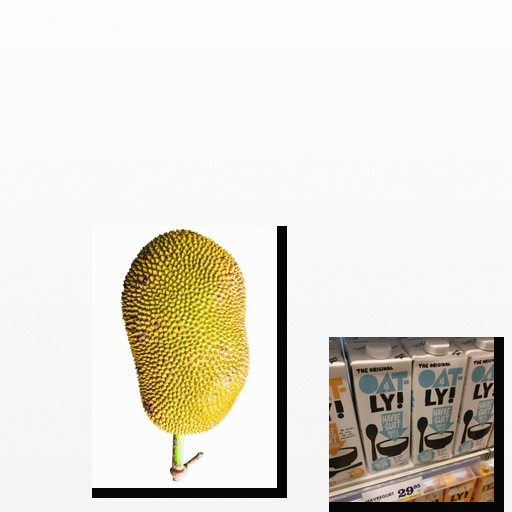
Food items: spiny_gourd, oatghurt